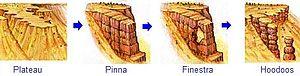
Processus de formation des hoodoos dans le fr:parc national de Bryce Canyon, Utah, USA